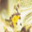
Label: beetle